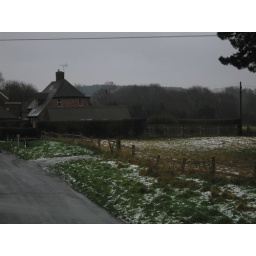
Other window in back bedroom at Priors Grange